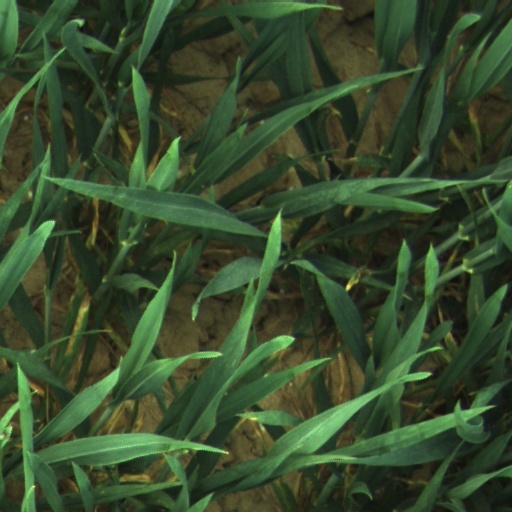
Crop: wheat